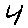
Label: 4